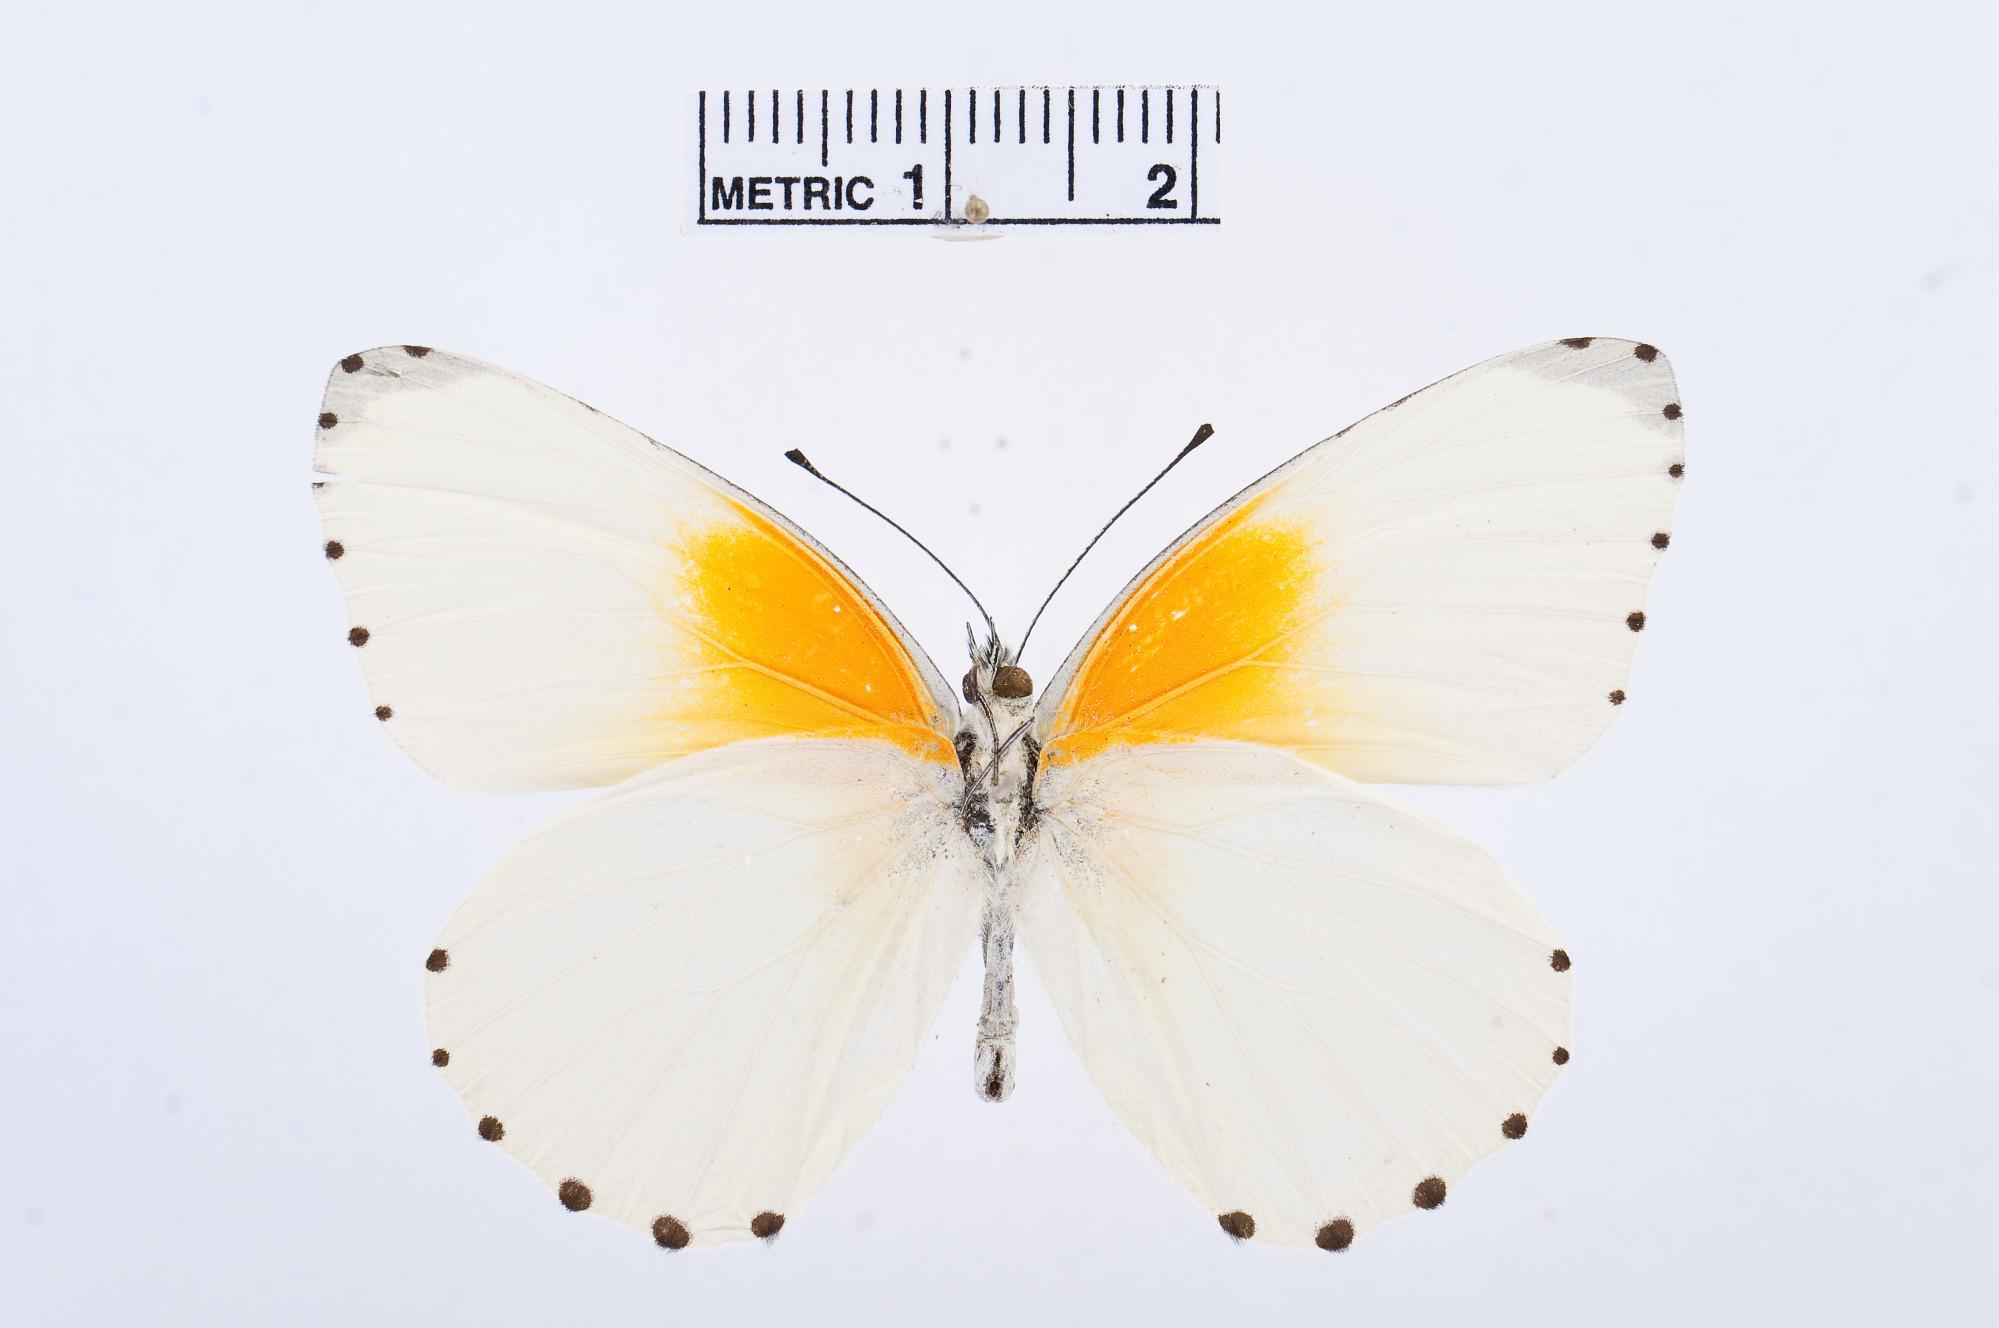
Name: Mylothris rueppellii
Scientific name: Mylothris rueppellii
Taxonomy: Animalia, Arthropoda, Hexapoda, Insecta, Lepidoptera, Pieridae, Pierinae